Fabric Row, Philadelphia

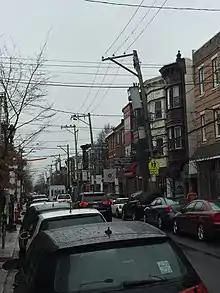
Fabric Row Street scene in 2018

In 2016, Fabric Row, a neighborhood statistic which also includes 3rd and 4th Streets, had a population of 175 in an area of 0.004 square miles, giving a population density of 40,972 per square mile. The median household income is $93,750. The area consists of 96 males and 79 females. The median age is 31.6 for males and 34.8 for females. Since the year 2000, the area has experienced a growth of 7%.